Gavin Brown (politician)

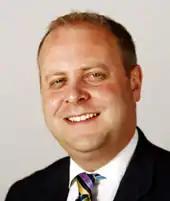

Gavin Lindberg Brown (born 4 June 1975) is a Scottish Conservative Party politician. He was a Member of the Scottish Parliament (MSP) for the Lothians region from 2007 to 2011, and then for the Lothian region from 2011 to 2016.